Hindu views on evolution

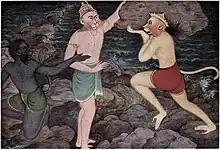
The Hindu epics mention an ape-like humanoid species called the vanaras.

The Sanskrit epics of the Hindus mention several exotic creatures including ape-like humanoids. The Ramayana speaks of the Vanaras, an ape-like species (ape-men) with human intelligence, that existed millions of years ago alongside modern humans. Michael Cremo, a Hindu creationist, states: